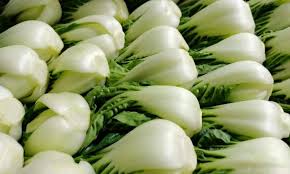
Waste category: biological